Greater Israel

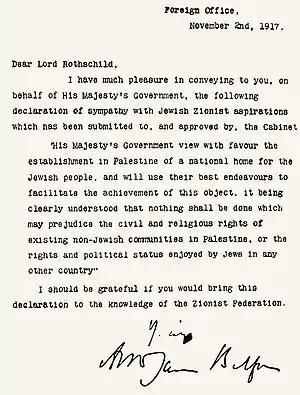
The 1917 Balfour Declaration by the British government promising all of Palestine to the Jews.

The Bible contains three geographical definitions of the Land of Israel: